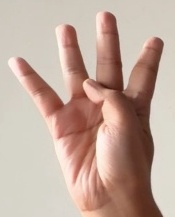
ASL sign: 4